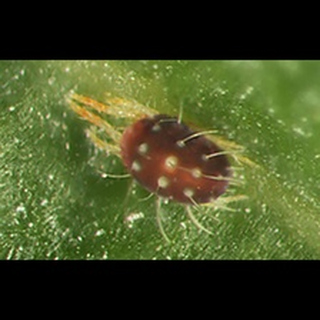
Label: wheat_mite